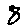
Label: 8